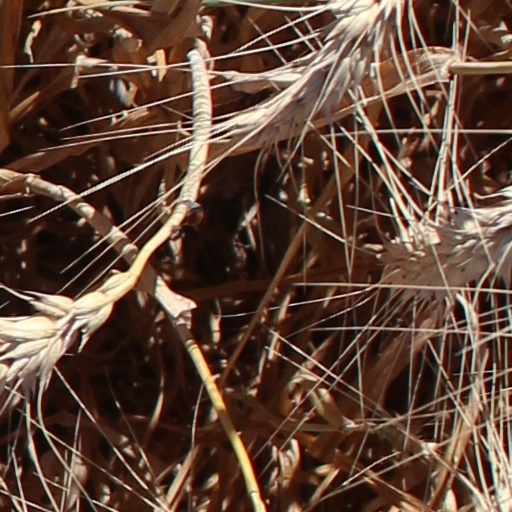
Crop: wheat